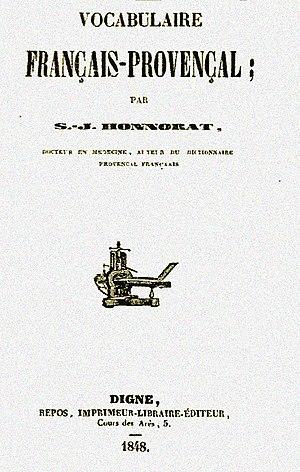
Vocabulaire franco-provençal par S. J. Honnorat 1848
Simon-Jude Honnorat est un docteur en médecine, naturaliste et lexicographe français, né le 3 avril 1783 au hameau du Haut-Villard à Allos et mort le 31 juillet 1852 à Digne.